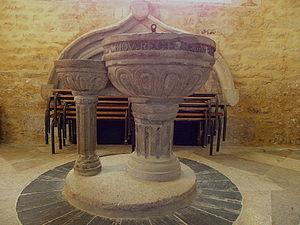
Église Saint-Édern de Plouédern (29). Fonts baptismaux.